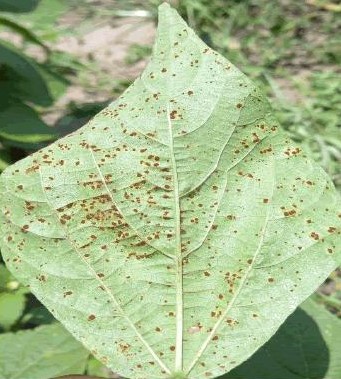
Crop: unknown
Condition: bean_rust